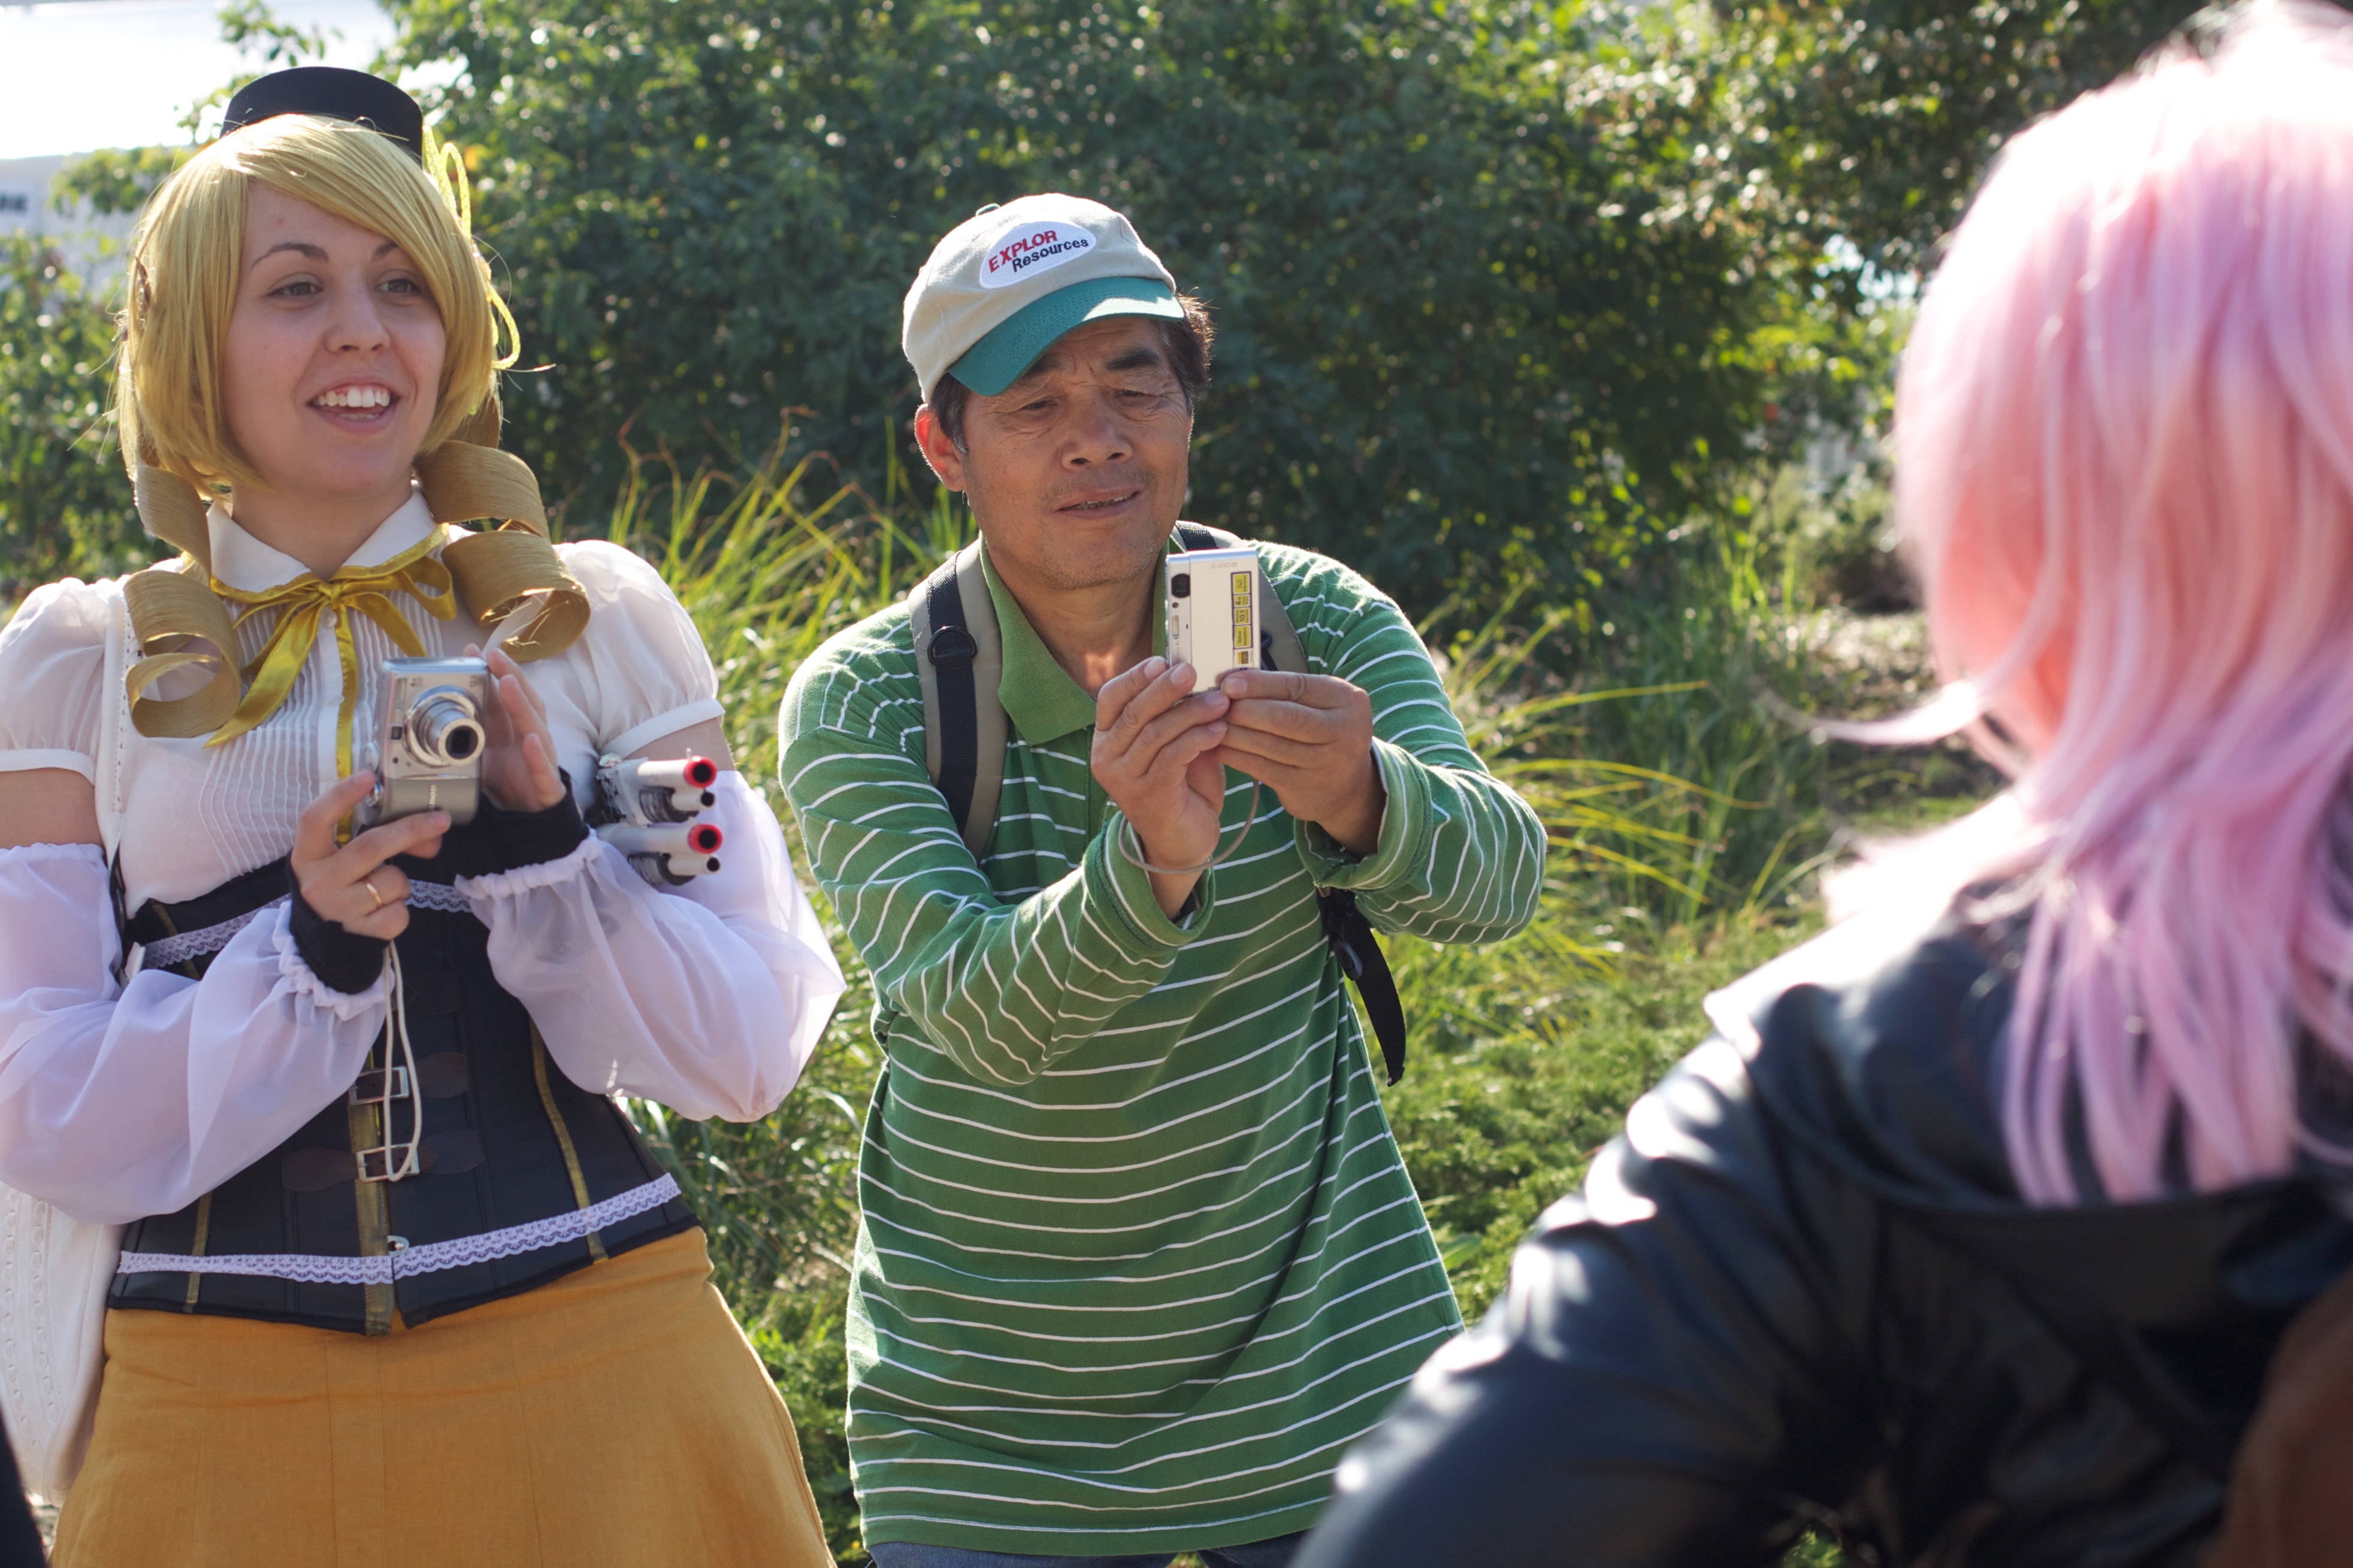
clothing, costume, anime, odyssey, 2011365